Jack Gardiner

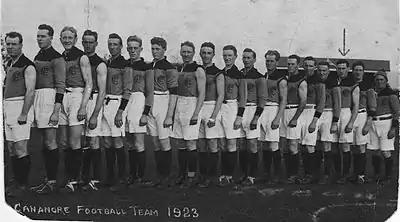
The 1923 Cananore team. Jack Gardiner, the captain-coach (then aged 42), is at the far left.

He resumed his playing career in 1909 when he joined Cananore as captain. His tenure included four TFL premierships, including three in a row from 1909 to 1911. Gardiner also captained the state at the 1911 Adelaide Carnival. Appointed Cananore captain-coach following the war, he steered them to more premierships in 1921 and 1922. His final port of call was North Hobart, with which he spent the 1924 and 1925 seasons at before retiring.